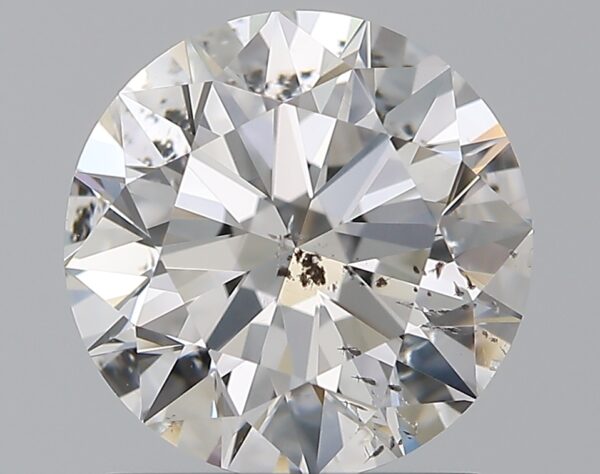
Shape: round
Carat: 1.5
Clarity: SI2
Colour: D
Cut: EX
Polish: EX
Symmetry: EX
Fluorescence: ST
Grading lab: GIA
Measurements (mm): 7.29 x 7.32 x 4.51